Kantemirovskaya Street (Saint Petersburg)

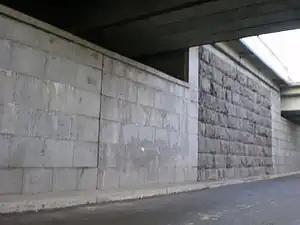

The bridge connected the Vyborg Side to Petrograd Side, and the new version of trolleybus Route 46 originally went over them to the Harbour at the western end of Vasilyevski Island, reaching eastwards the roundabout nearest to the bridge on the Vyborg Side - now Academician Klimov Square, while later the route was replaced with number 31 that serves now, without covering Vasilyevski, a shorter western part as far as Sportivenaya metro station, but passed the whole length of Kantemirovskaya Street and turns northward to cover the southern part of Grazhdanskiy Prospect avenue to take to work downtown and back home people along its large Grazhdanka residential neighborhood. In post-Soviet years the streets took on themselves a considerably increased load of new private automobiles and several routes of buses.